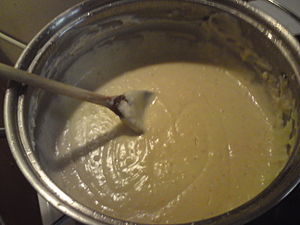
Bechamelsauce
Bechamelsauce
Bechamelsauce er en fransk grundsauce af mælk, smør og mel: Smeltet smør bages op med mel, og lidt efter lidt tilsættes mælk under piskning og opvarmning.